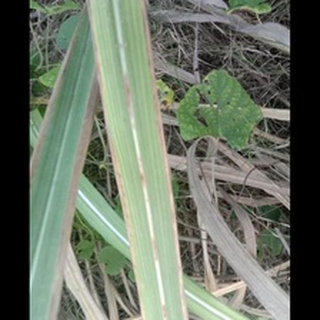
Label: sugarcane_red_rot